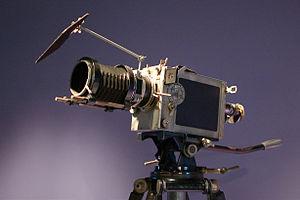
Dans une caméra de prise de vues cinématographique, qu’elle soit professionnelle ou d’amateurs, le viseur désigne l'équipement technique qui permet au cadreur de déterminer la façon dont il va filmer son sujet : angle de prise de vues, « grosseur » du plan, déplacements éventuels de la caméra, et par lequel il contrôle tous ces éléments durant la prise de vues.
Le cinéma est un art du spectacle. En français, il est couramment désigné comme le « septième art », d'après l'expression du critique Ricciotto Canudo dans les années 1920. L’art cinématographique se caractérise par le spectacle proposé au public sous la forme d’un film, c’est-à-dire d’un récit, véhiculé par un support qui est enregistré puis lu par un mécanisme continu ou intermittent qui crée l’illusion d’images en mouvement, ou par un enregistrement et une lecture continus de données informatiques. La communication au public du spectacle enregistré, qui se différencie ainsi du spectacle vivant, se fait à l’origine par l’éclairement à travers le support, le passage de la lumière par un jeu de miroirs ou/et des lentilles optiques, et la projection de ce faisceau lumineux sur un écran transparent ou opaque, ou la diffusion du signal numérique sur un écran plasma ou à led. Au sens originel et limitatif, le cinéma est la projection en public d’un film sur un écran. Dès Émile Reynaud, en 1892, les créateurs de films comprennent que le spectacle projeté gagne à être accompagné par une musique qui construit l’ambiance du récit, ou souligne chaque action représentée.
La caméra Debrie Parvo est une caméra 35 mm de fabrication française, très répandue dans l'Europe entière durant la période du cinéma muet. La caméra Debrie Super Parvo lui succéda à l'avènement du cinéma sonore.